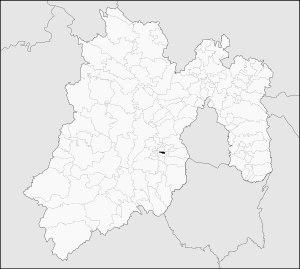
Atizapán est l'une de 125 municipalités de l'État de Mexico au Mexique. Atizapán confine au nord à Mexicaltzingo, à l'ouest à Rayón, au sud à Joquicingo et à l'est à Tianguistenco. Son chef-lieu est Santa Cruz Atizapán qui compte 15 000 habitants.